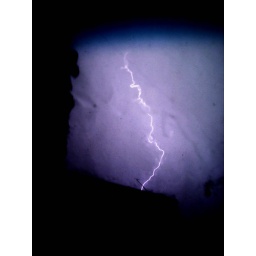
from a car window in nyc in a thunderstorm while trying to find a parking space in brooklyn.